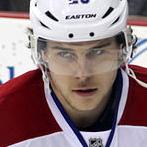
Age: 22